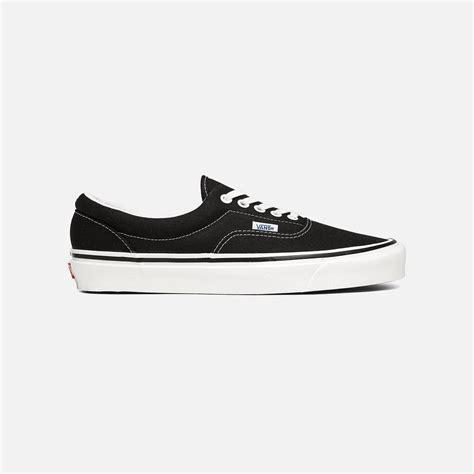
Brand: Vans
Model: Era